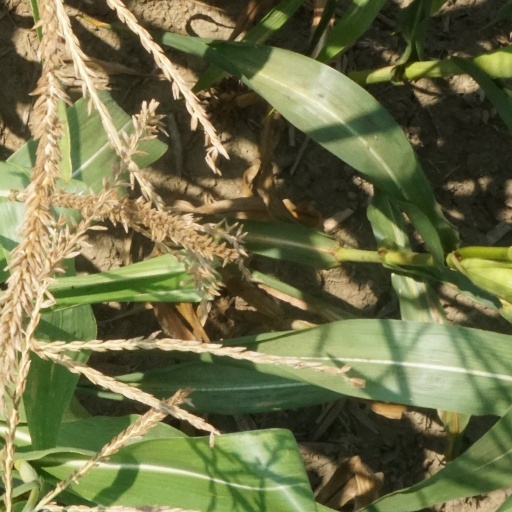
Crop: maize; corn